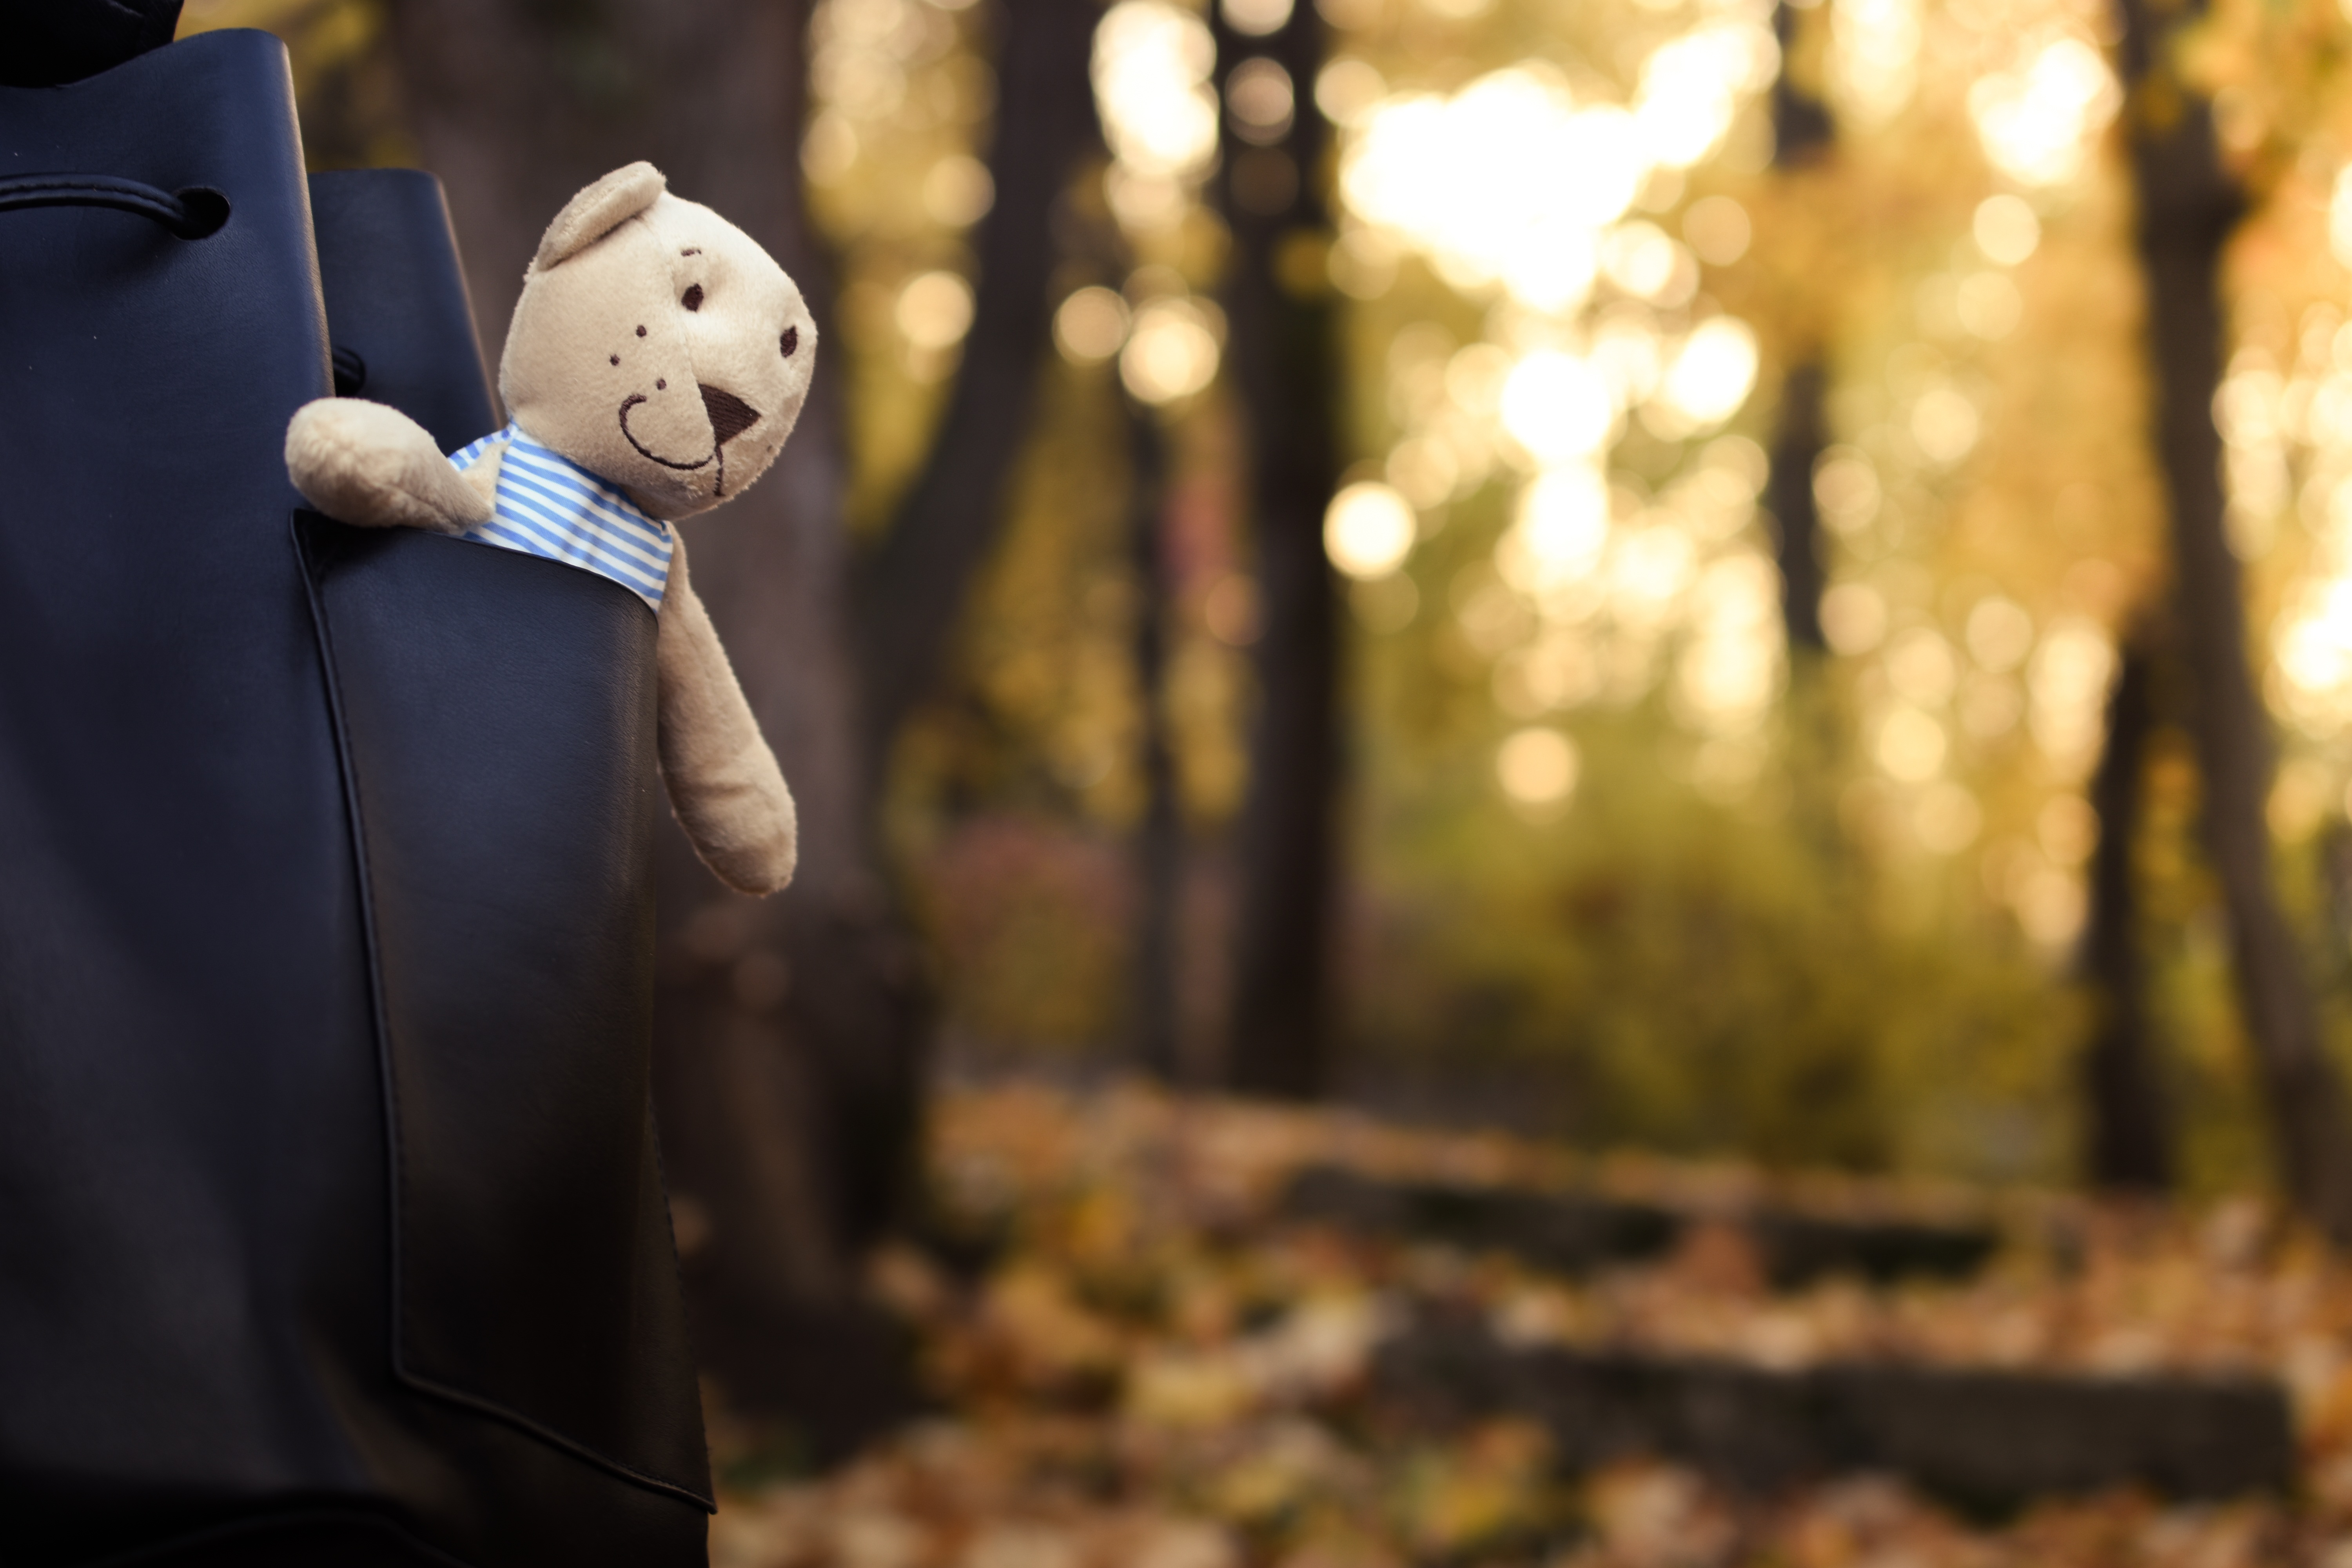
white, photography, kid, home, cute, bear, autumn, child, groom, toy, baby, childhood, season, fun, one, little, photograph, image, adorable, teddy